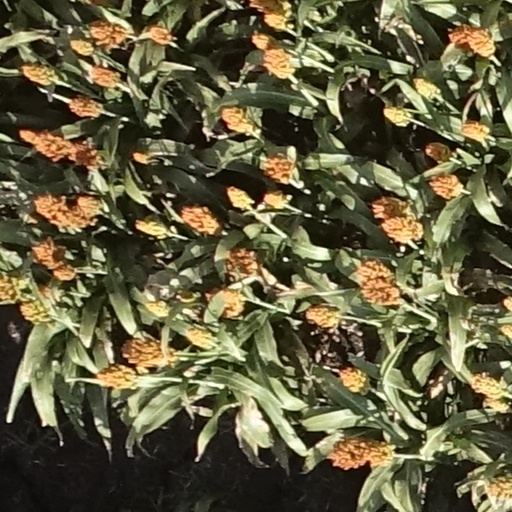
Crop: sorghum